Guy Paré

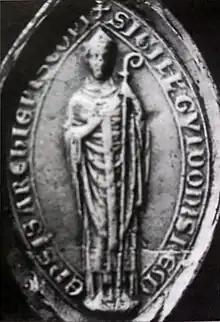
Sceau Gui Paré Portrait

Guy Paré (died 1206) was a French Cistercian, who became general of his order, Archbishop of Reims, and a Cardinal.